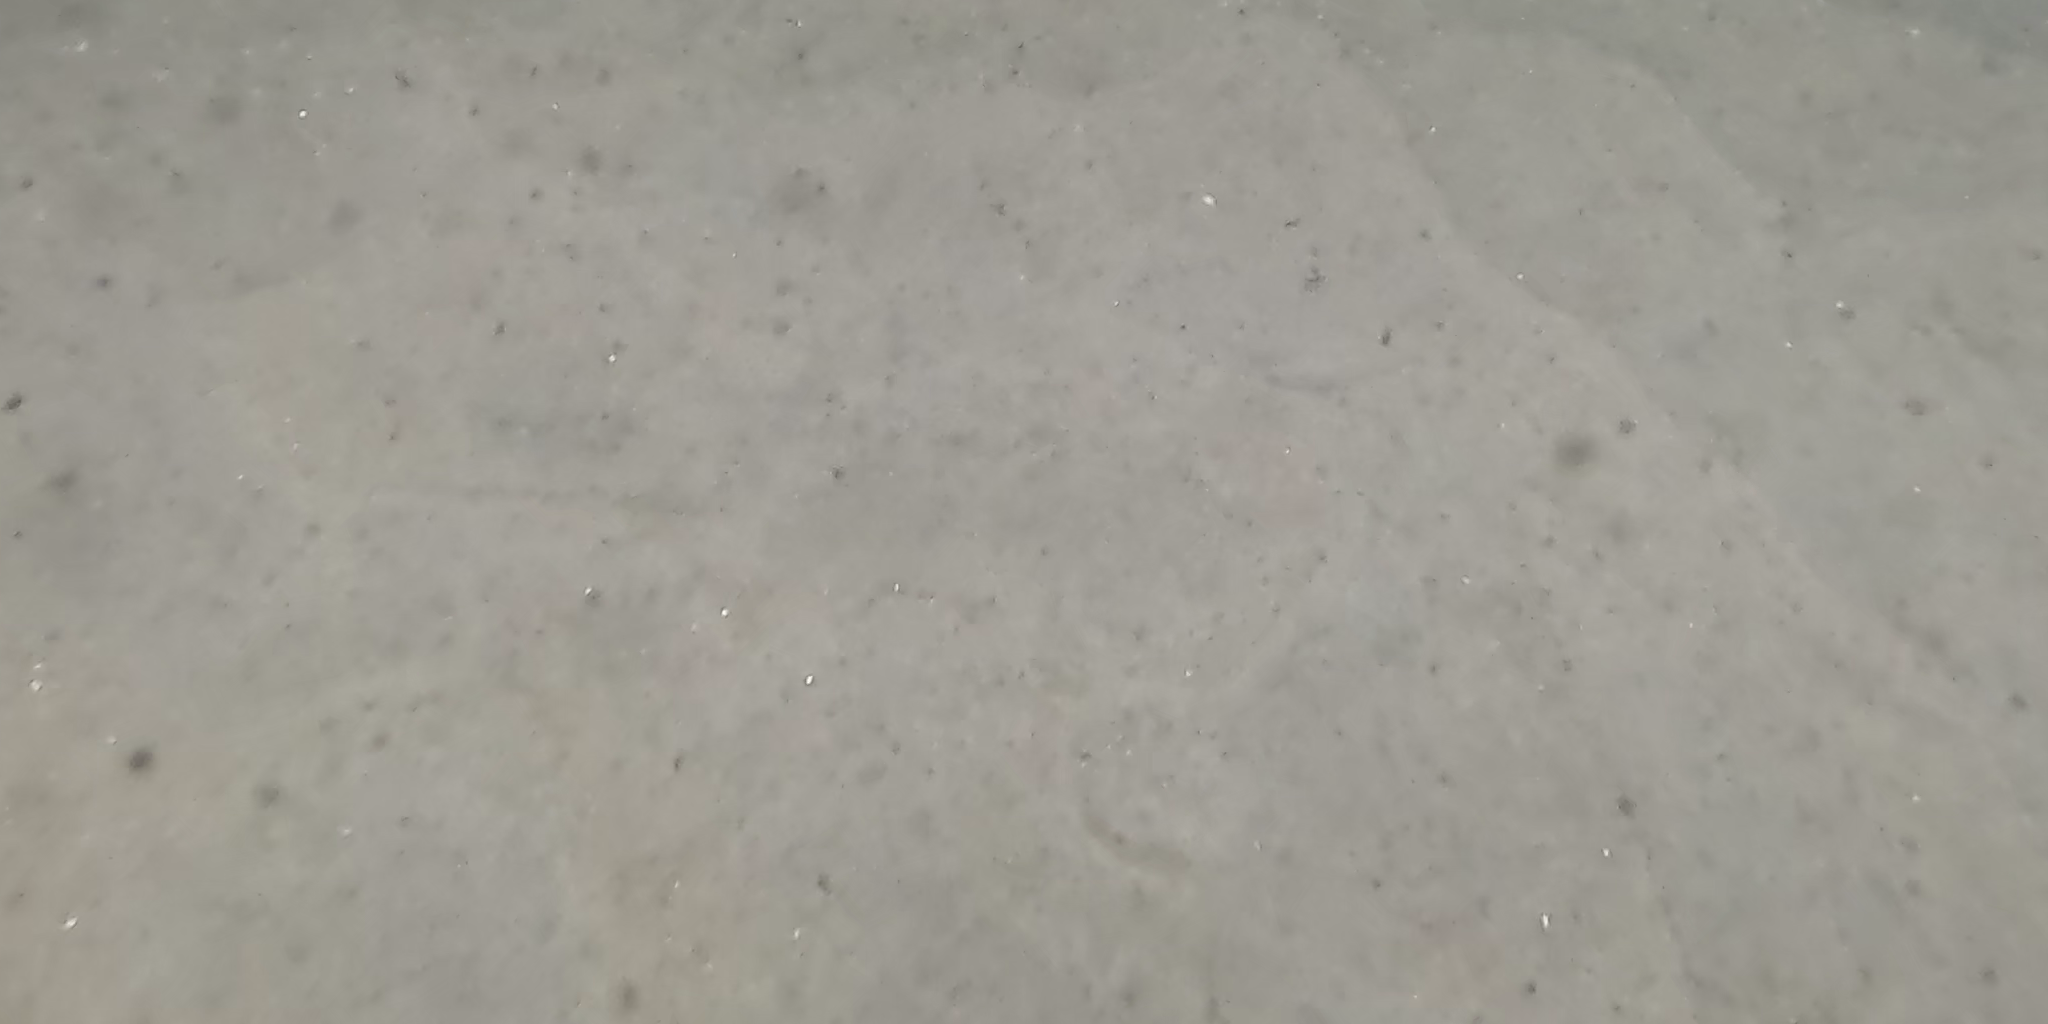
Seabed habitat: sand